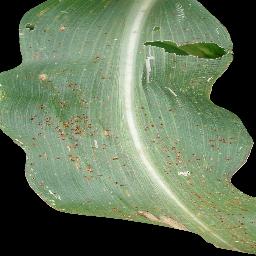
Label: Corn___Common_rust